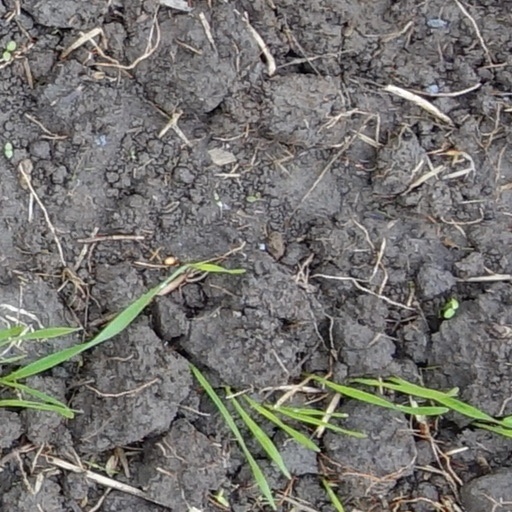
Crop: wheat